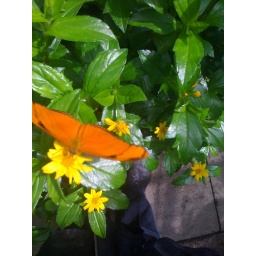
In the butterfly house Hortus in Amsterdam